As Goes Janesville

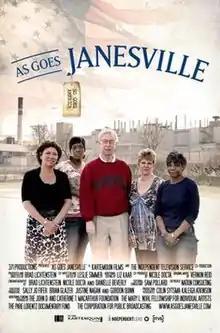
Film poster

As Goes Janesville is a 2012 independent documentary film, produced by Kartemquin Films and 371 Productions. It explores the future of the American middle class by focusing on the stories of Janesville, WI.